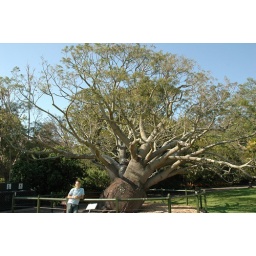
One of the many interesting types of trees in Australia. The tree is actually a source of water.